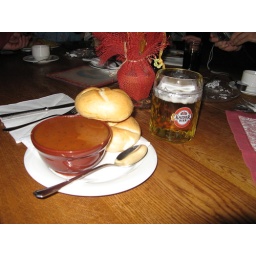
soup & bread + a glass of Kaiser bier eating in Austria